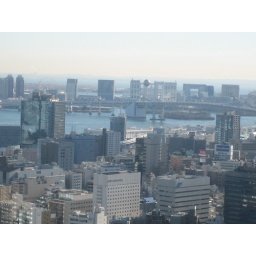
In the distance you can see FUJI TV headquarters, there is a ball shape in front of the building.